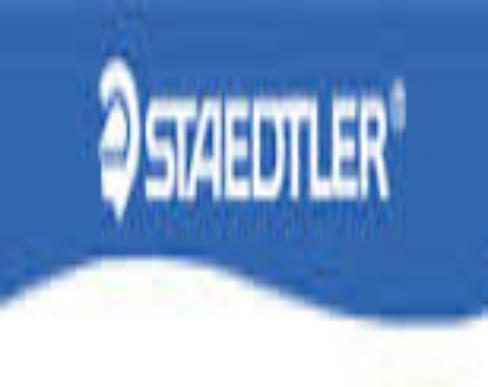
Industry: Necessities